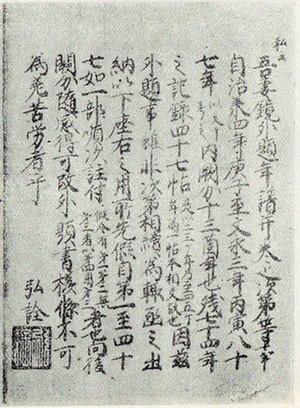
L'Azuma kagami est une chronique du shogunat de Kamakura sous le pouvoir de Minamoto no Yoritomo, de 1180 à 1266 qui décrit jour après jour sous la forme d'un journal les événements de cette période. Compilé après cette date sous la directive du shikken et écrite en kanbun kundoku, une forme de chinois classique utilisée au Japon, cet ouvrage capital pour la connaissance de cette période fut incompréhensible pour la plupart des Japonais jusqu'à ce qu'une édition en furigana soit publiée en 1626.